Eucalyptus nandewarica

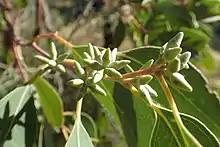
flower buds

Eucalyptus nandewarica, commonly known as mallee red gum, is a species of tree or mallee that is endemic to a small area of western New South Wales. It has mostly smooth bark, lance-shaped adult leaves, flower buds in groups of three or seven, white flowers and cup-shaped or hemispherical fruit.